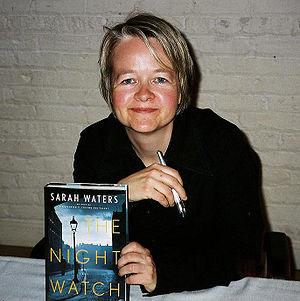
Sarah Waters, née à Neyland, petite ville côtière du comté de Pembroke, au Pays de Galles, le 21 juillet 1966, est une écrivaine britannique ouvertement lesbienne. Elle vit actuellement dans le quartier de Kennington à Londres.